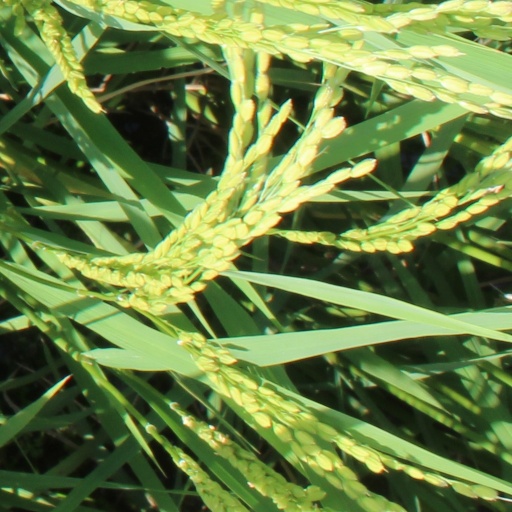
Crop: rice